Scott Evans (host)

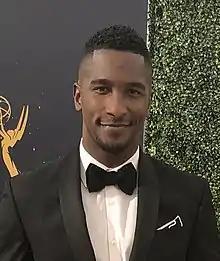
Evans in 2018

Scott Evans (born December 1, 1986) is an American television personality, best known as a co-anchor for "Access Hollywood". Evans previously served as the east coast correspondent, but as of September 2017, is working out of the Los Angeles office. He joined the NBC show "World of Dance" as the host for the third and fourth seasons. Evans credits sports television host and reporter, Stacy Paetz for getting him into the television business.